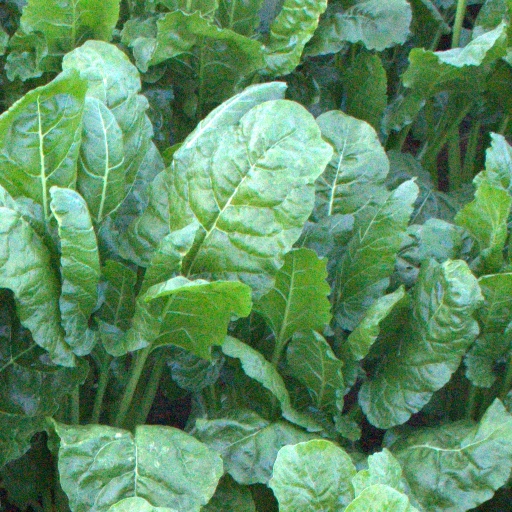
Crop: sugar beet